Afterlives

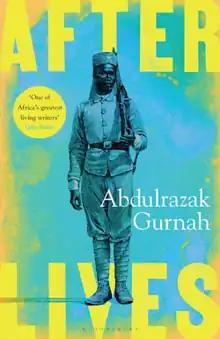
First edition

Afterlives is a 2020 work of historical fiction by the Nobel Prize-winning Zanzibar-born British author Abdulrazak Gurnah. It was first published by Bloomsbury Publishing on 17 September 2020. Set mainly in the first half of the 20th century, the plot follows four protagonists living in an unnamed town on the Swahili coast of what is now Tanzania from the time of German colonial rule until a few years after independence. It was shortlisted for the Orwell Prize of Political Fiction.